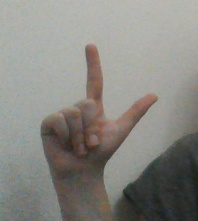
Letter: laam